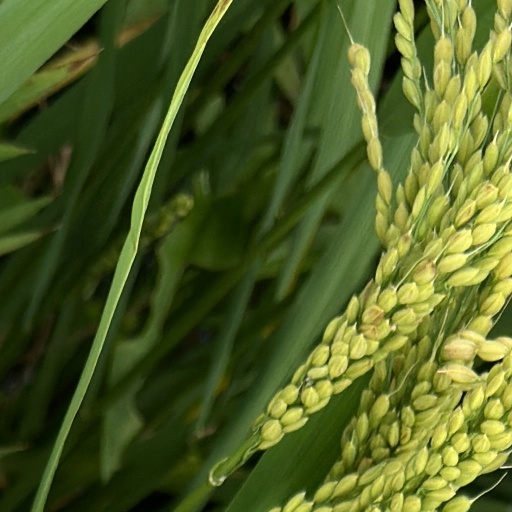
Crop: rice